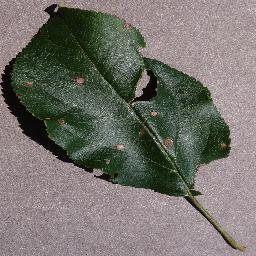
Label: Apple___Black_rot